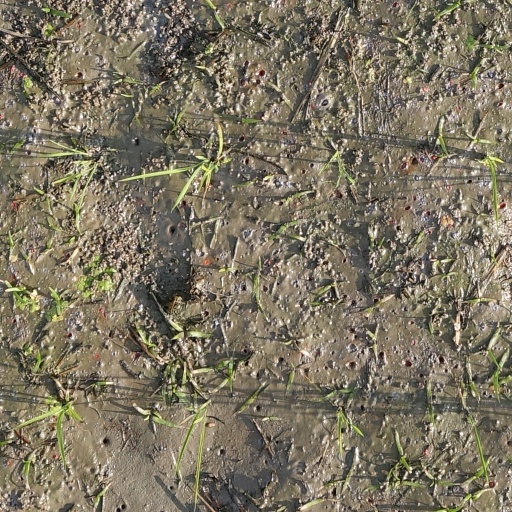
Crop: rice